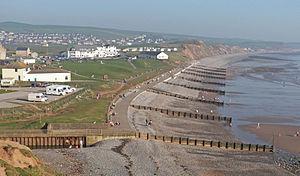
La promenade côte à côte est un sentier de randonnée pédestre non officiel de 192 milles au Royaume-Uni. Il n'est généralement pas balisé et traverse le Nord de l’Angleterre.Imaginé par Alfred Wainwright, il traverse trois parcs nationaux différents : le parc national de Lake District, le parc national de Yorkshire Dales et le parc national de North York Moors.